Janet Jennings

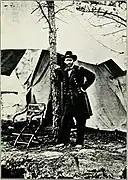
A picture from "Abraham Lincoln - the greatest American" (1909)

After leaving the Treasury Department, Jennings began working as a reporter. Jennings was a journalist for several newspapers including the "New-York Tribune", the "Independent" (New York City), and the "Chicago Herald - Tribune". When Jennings volunteered to go with the Red Cross to Cuba, her intention was to travel to Cuba as a reporter for the Red Cross’s work, despite the restrictions on female reporters at the time. After returning from Cuba on the "Seneca", Jennings wrote a statement about the injustice of sending wounded soldiers back on ships with insufficient medical and other resources.